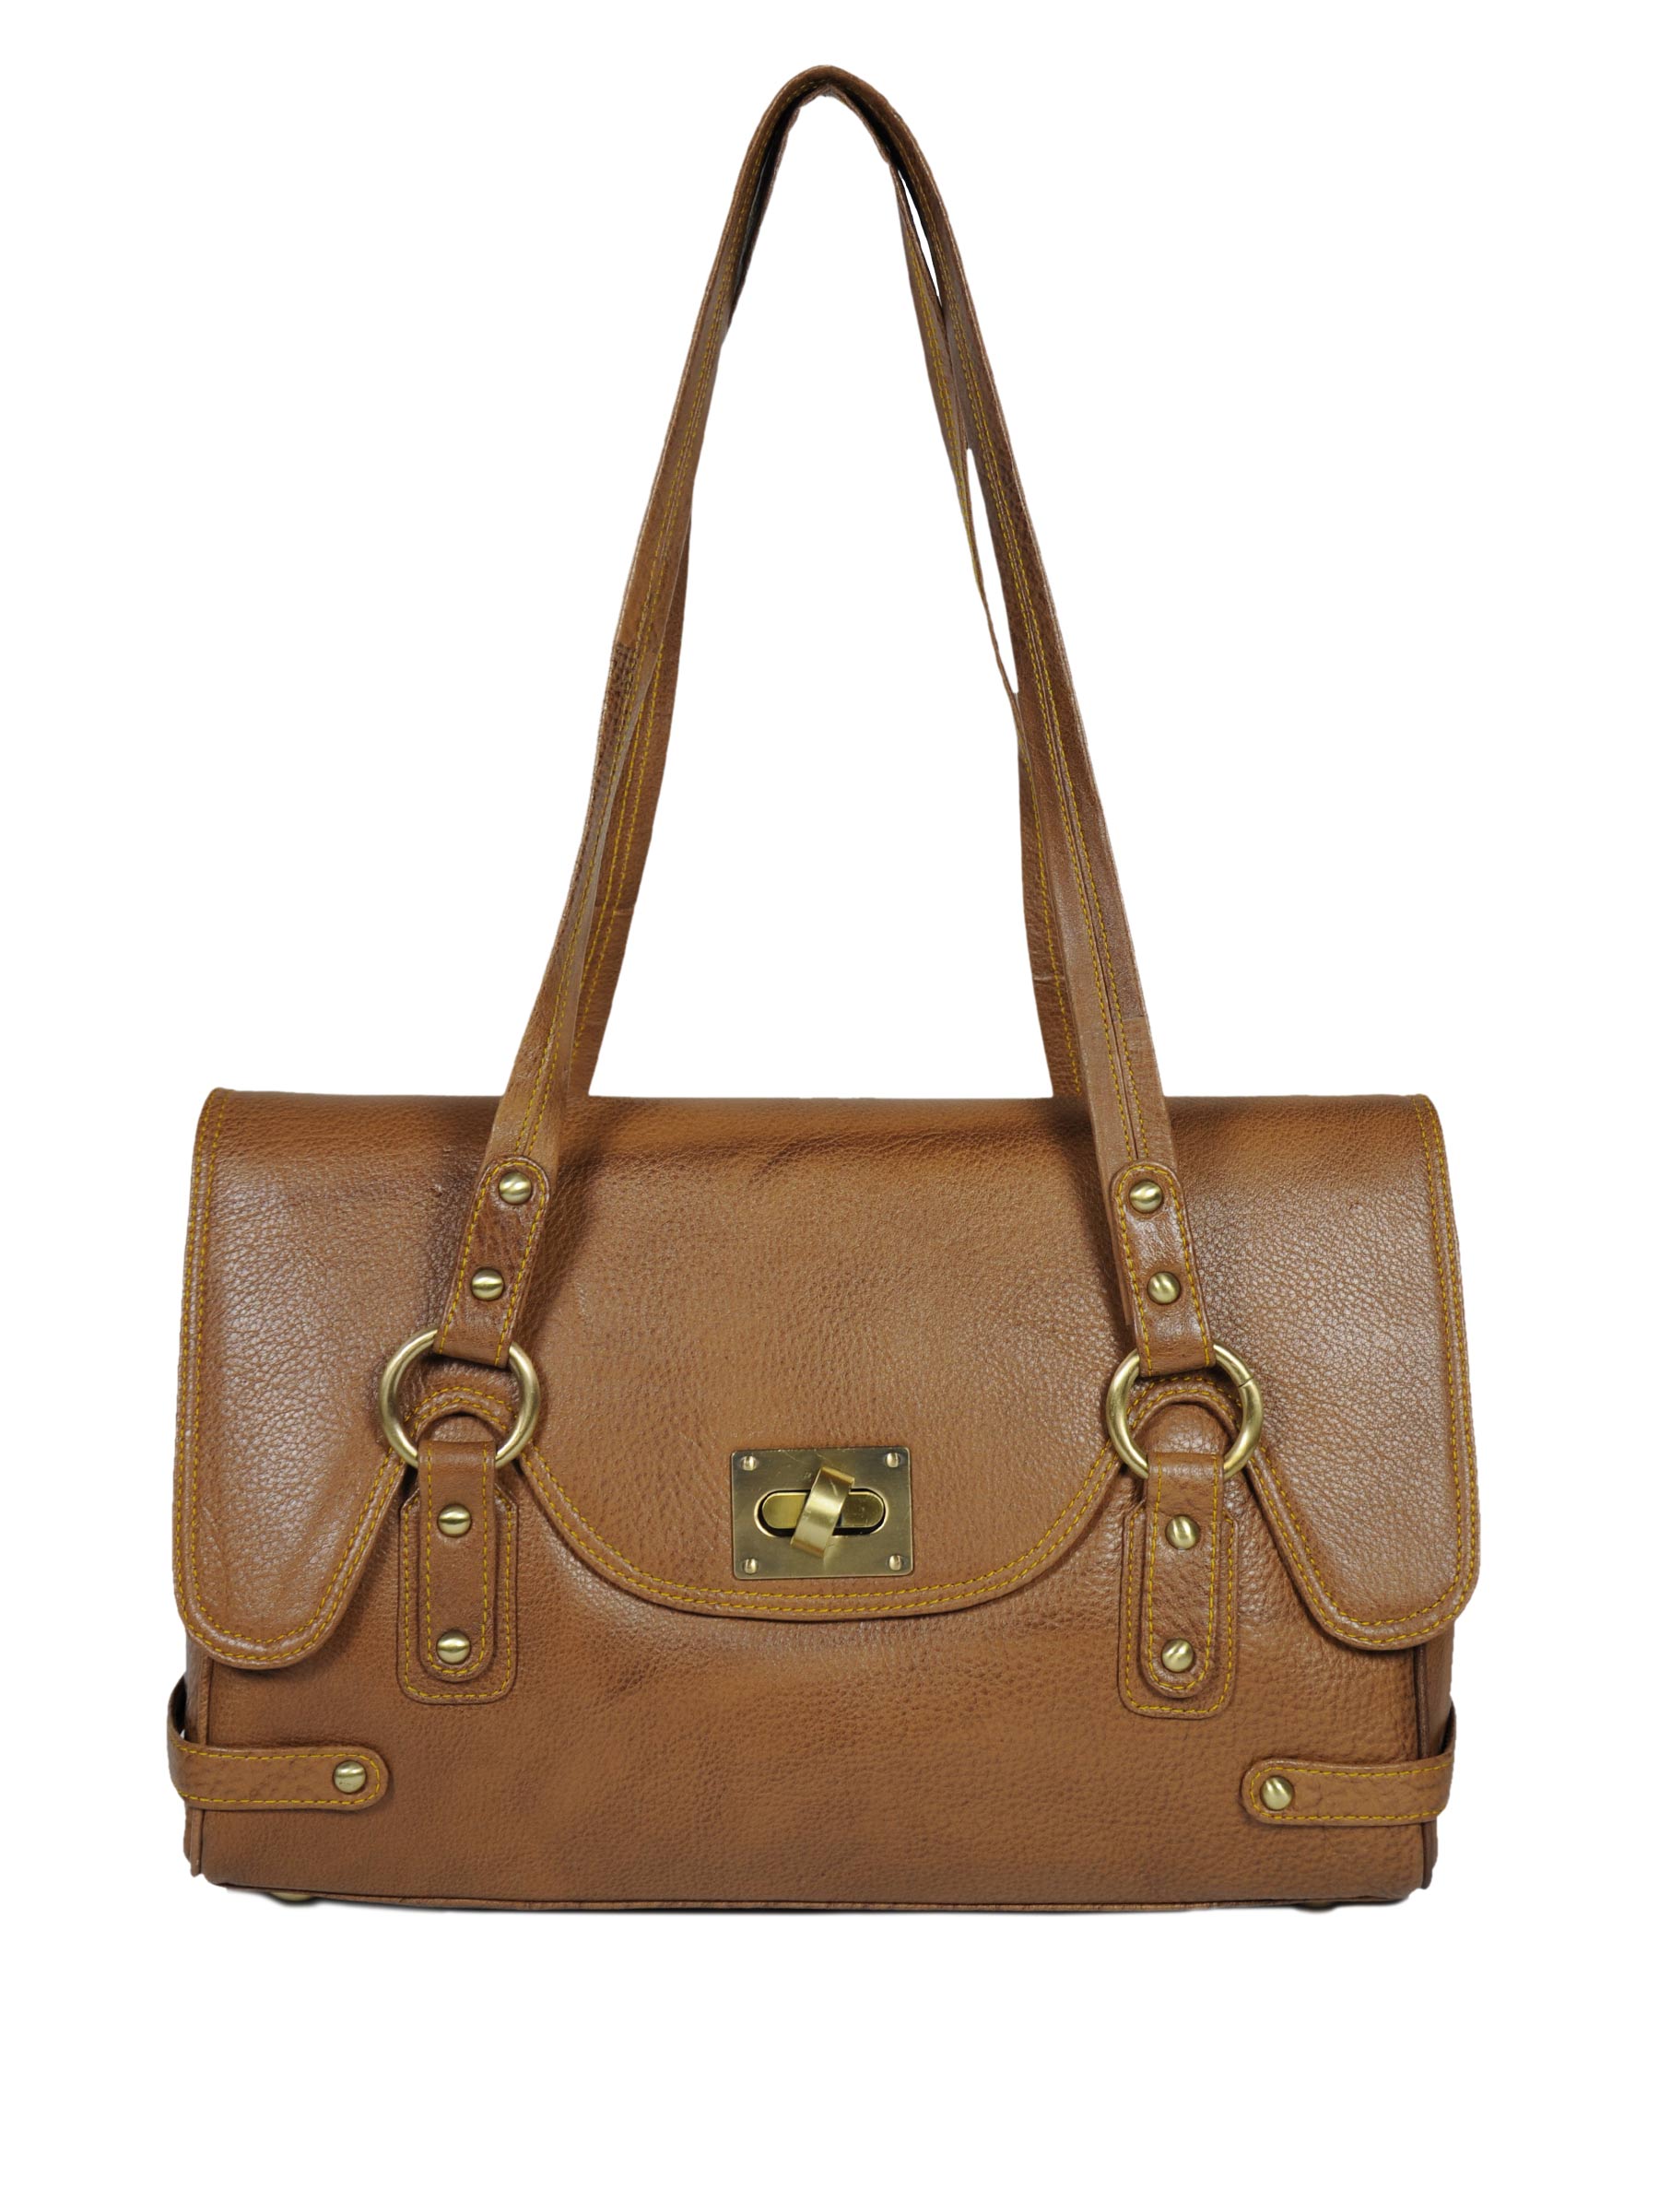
Murcia Women Dusvatar Brown Brown Handbags
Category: Accessories / Bags / Handbags
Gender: Women
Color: Brown
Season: Winter 2015
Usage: Casual